San Lorenzo Martire, Lazzate

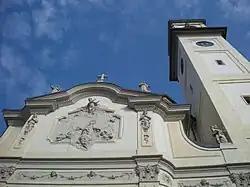
Facade with bas relief and belltower.

The church was erected in 1758. The center of the façade has a bas-relief depicting the "Glory of St Lawrence".